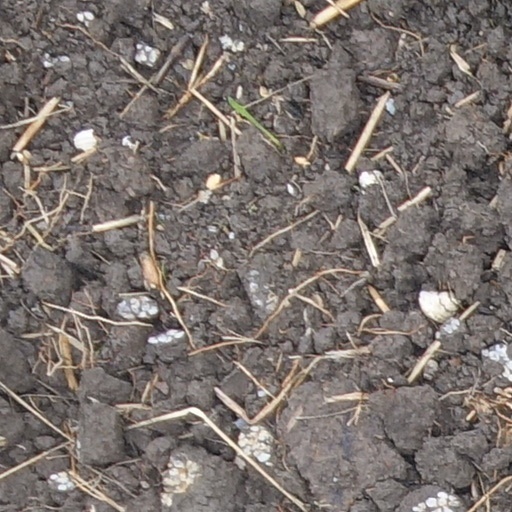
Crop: wheat